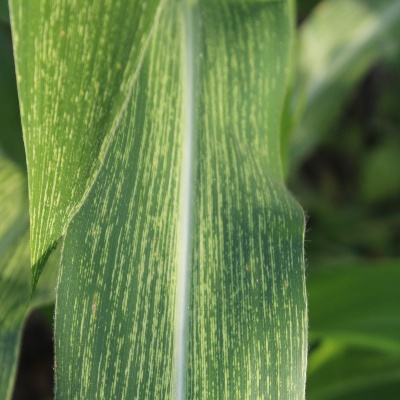
Crop: Maize
Condition: streak virus